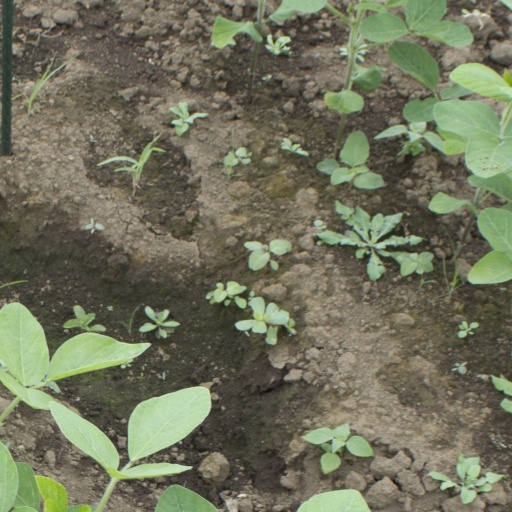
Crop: soybean